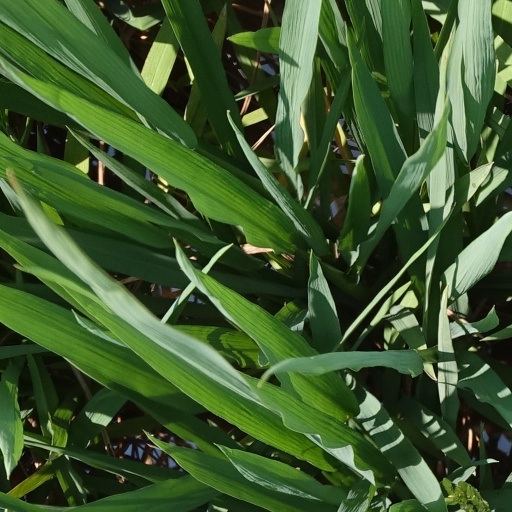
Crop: rice